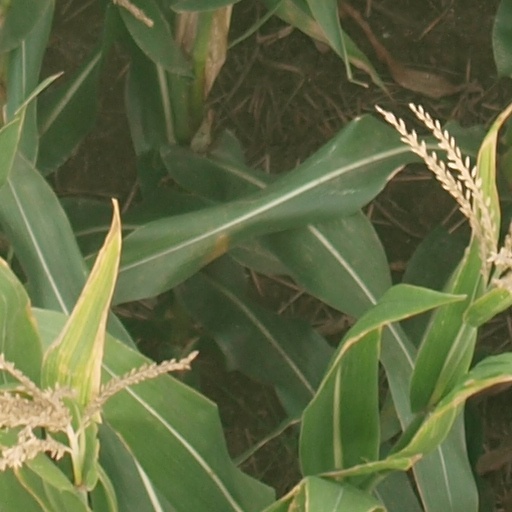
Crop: maize; corn